Tropical rainforest

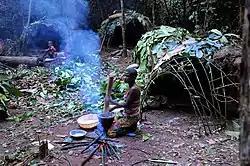
Pygmy hunter-gatherers in the Congo Basin

Tropical rainforests exhibit a vast diversity in plant and animal species. The root for this remarkable speciation has been a query of scientists and ecologists for years. A number of theories have been developed for why and how the tropics can be so diverse.